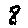
Label: 8